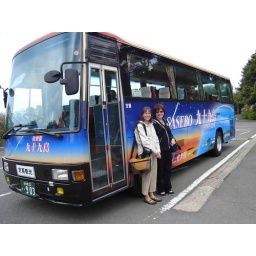
Carrie and I take a bus tour to the top of a mountain and out into the islands (on a boat) near Sasebo.